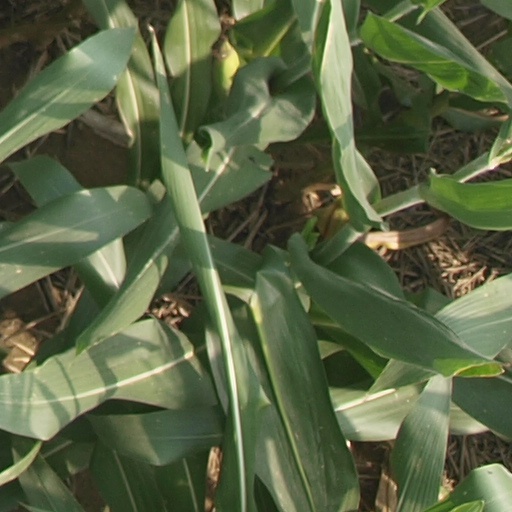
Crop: maize; corn